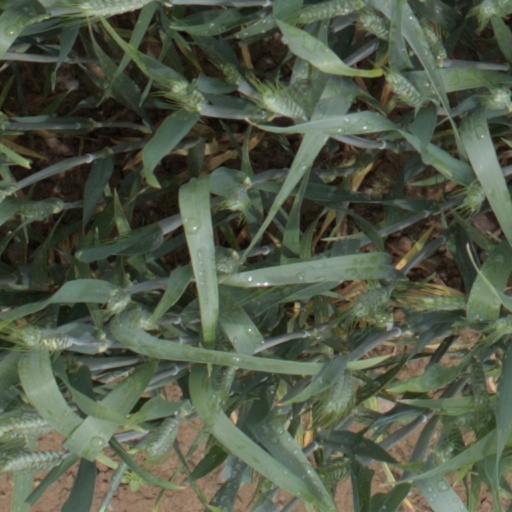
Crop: wheat